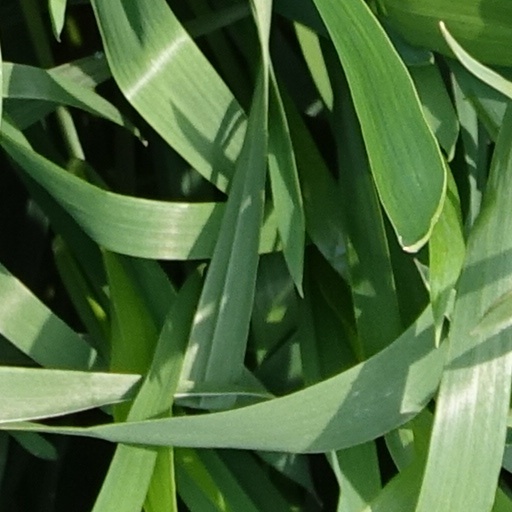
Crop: wheat